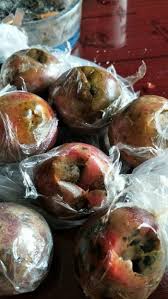
Waste category: biological